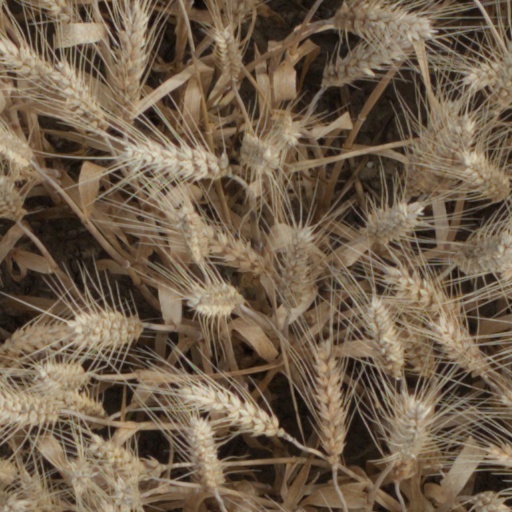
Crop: wheat